Screen Snapshots

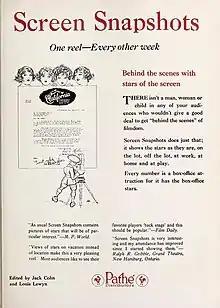
Screen Snapshots advertisement to exhibitors, 1922

In 1920, Jack Cohn, brother of future Columbia president Harry Cohn, wanted to make one-reel films showing the social life of Hollywood. While Harry considered himself in charge of everything the company made, it was Jack's project and he brought in Louis Lewyn to coproduce.